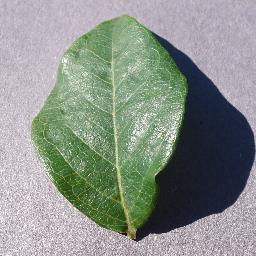
Label: Blueberry___healthy